Orthotist

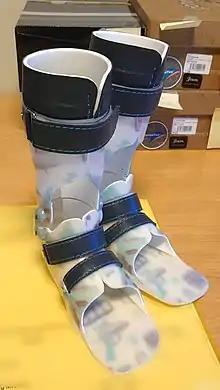
AFO for a child. It can be used to support an isolated foot drop by blocking the plantar flexion with all negative consequences. (Designation of the orthosis according to the body parts included in the orthosis fitting: ankle and foot, English abbreviation: AFO for ankle-foot orthoses) The photo does not show the most modern manufacturing technology. Such orthoses were also called Hinged-AFO or orthopedic splint.

An orthotist is a healthcare professional who specializes in the provision of orthoses. An orthotist has an overall responsibly of orthotics treatment, who can supervise and mentor the practice of other personnel. They are clinicians trained to assess the needs of the user, prescribe treatment, determine the precise technical specifications of orthotic devices, take measurements and image of body segments, prepare model of the evaluation, fit devices and evaluate treatment outcome. In the United States, orthotists work by prescription from a licensed healthcare provider. Physical therapists are not legally authorized to prescribe orthoses in the U.S. In the U.K., orthotists will often accept open referrals for orthotic assessment without a specific prescription from doctors or other healthcare professionals.